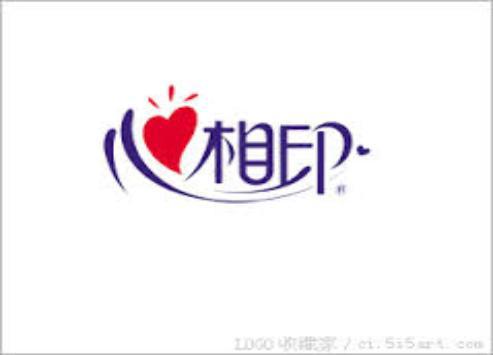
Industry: Necessities